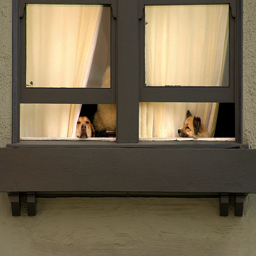
Two dogs poking their heads through curtains at windows.
Two dogs with their noses stick out an open window.
several dogs relax while looking out of a pair of windows
Two dogs with their heads resting upon a window ledge
Two dogs looking out of slightly open windows.